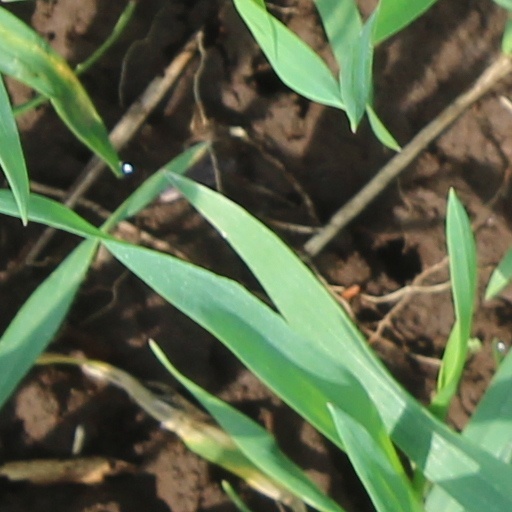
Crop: wheat